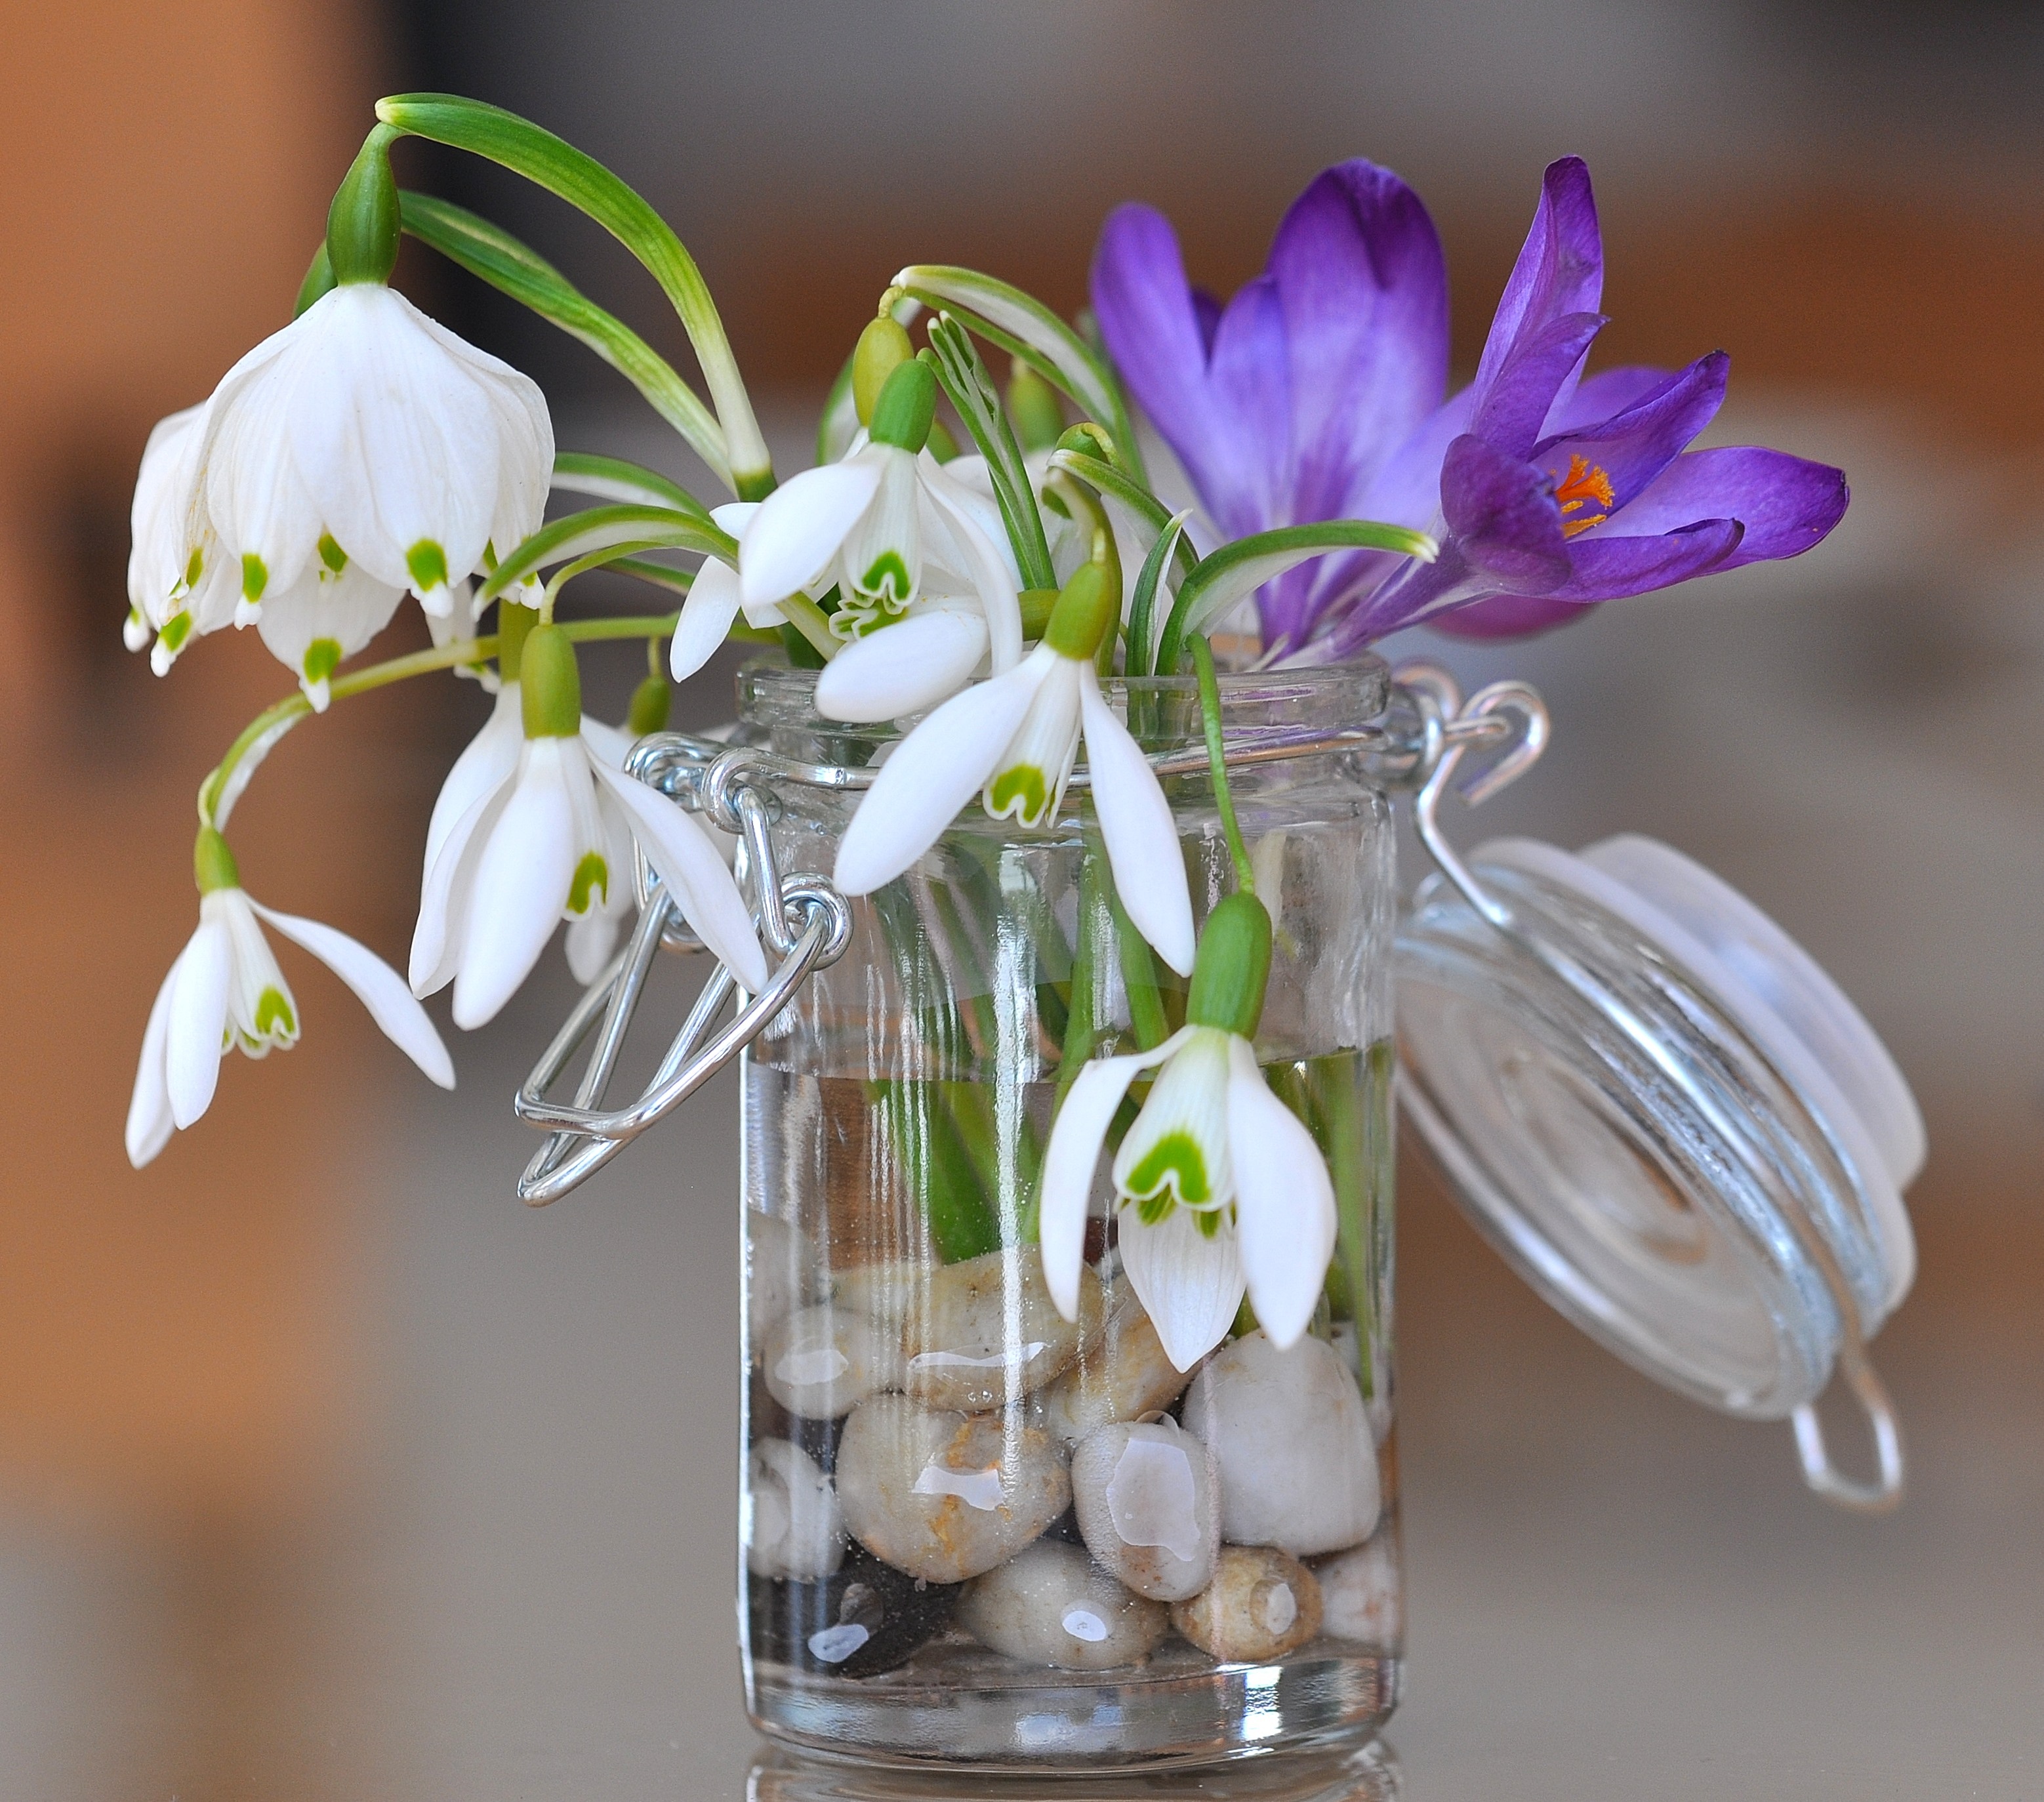
plant, white, flower, purple, petal, spring, flora, deco, flowers, stones, decorative, crocus, snowdrop, floristry, flowering plant, signs of spring, lily of the valley, flower bouquet, cut flowers, floral design, centrepiece, land plant, flower arranging